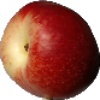
Label: nectarine